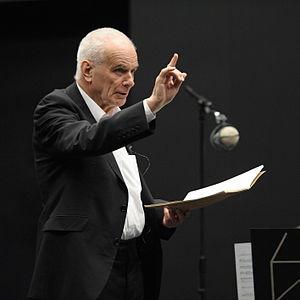
L'opéra pour enfants, appelé également, en France, comédie musicale pour enfants, est autant une forme musicale qu'un « exercice » pédagogique destiné principalement aux enfants.
Sir Peter Maxwell Davies, né à Salford le 8 septembre 1934 – mort le 14 mars 2016, est un compositeur et chef d'orchestre anglais.